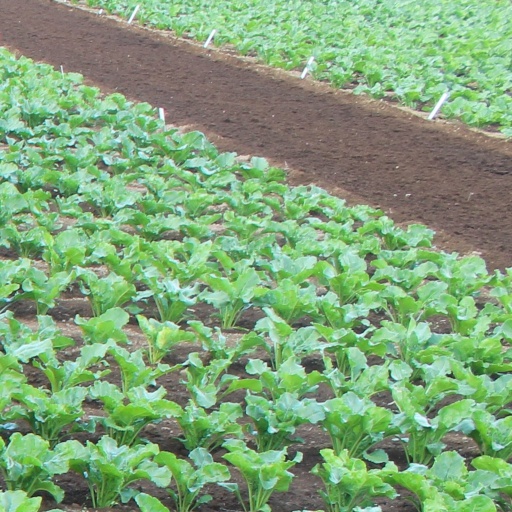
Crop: sugar beet